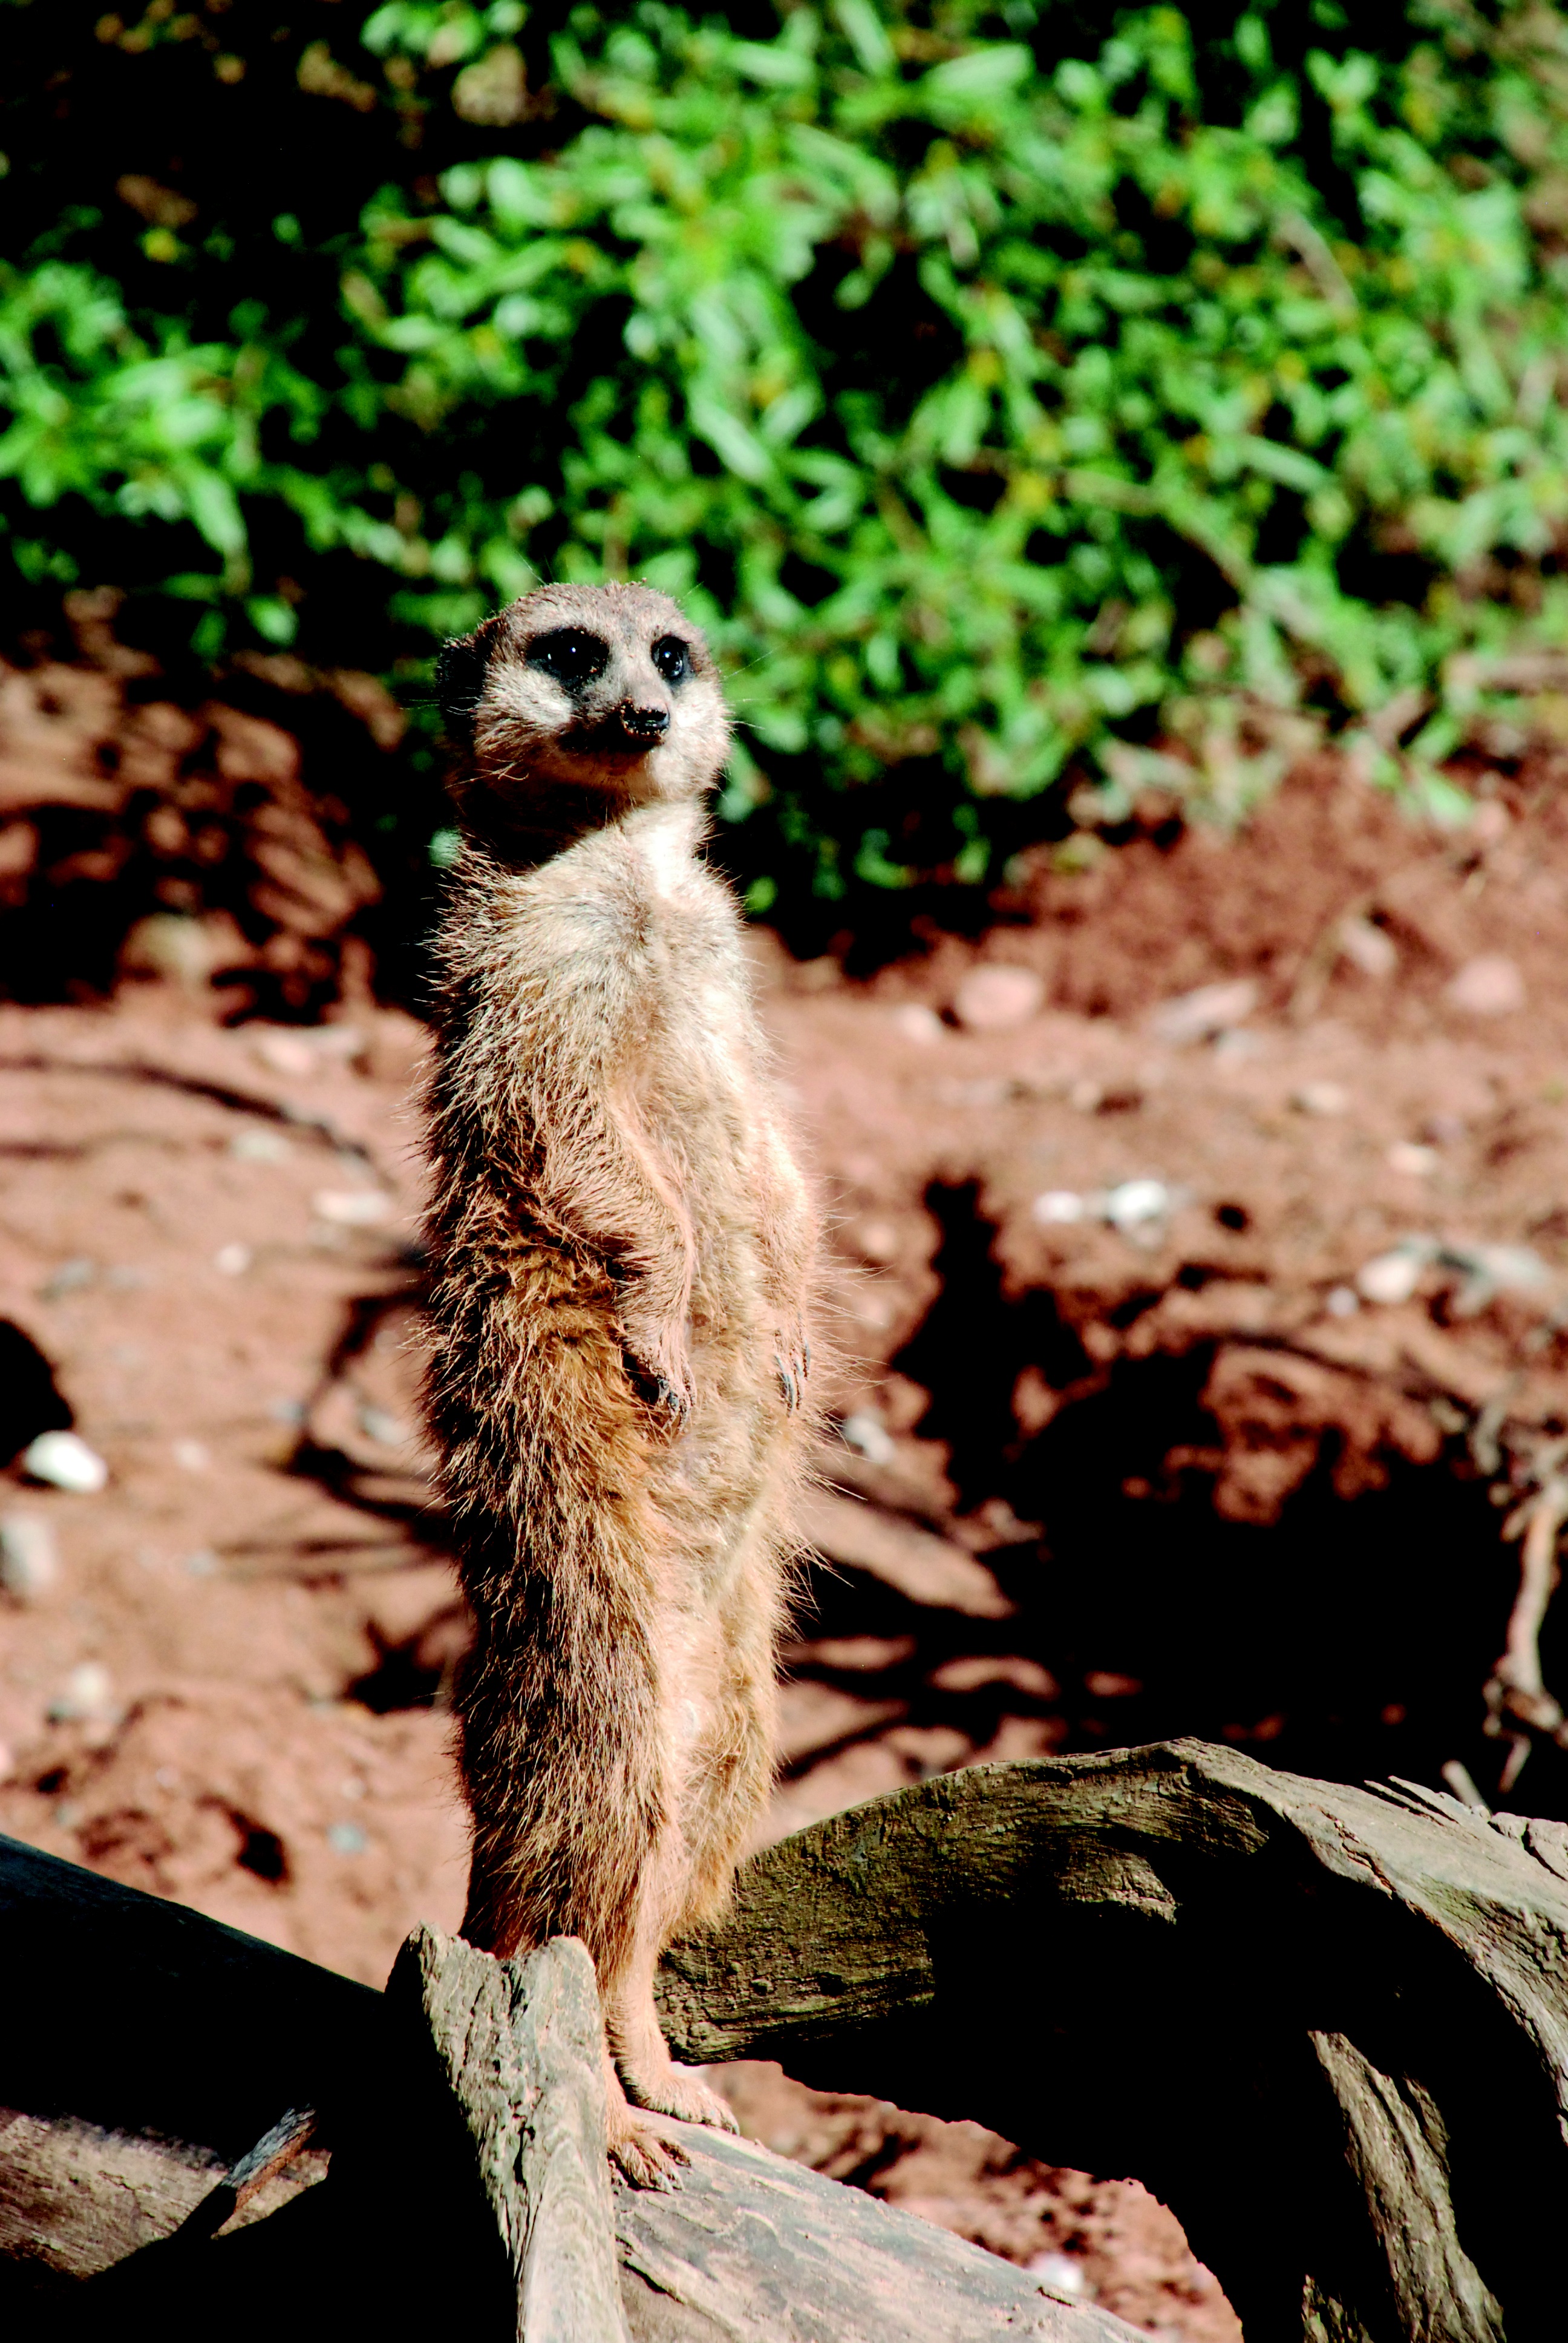
nature, sand, branch, desert, animal, wildlife, zoo, mammal, fauna, vertebrate, meerkat, curious, mongoose